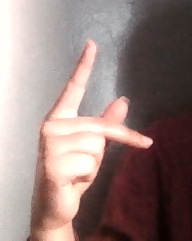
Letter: dha